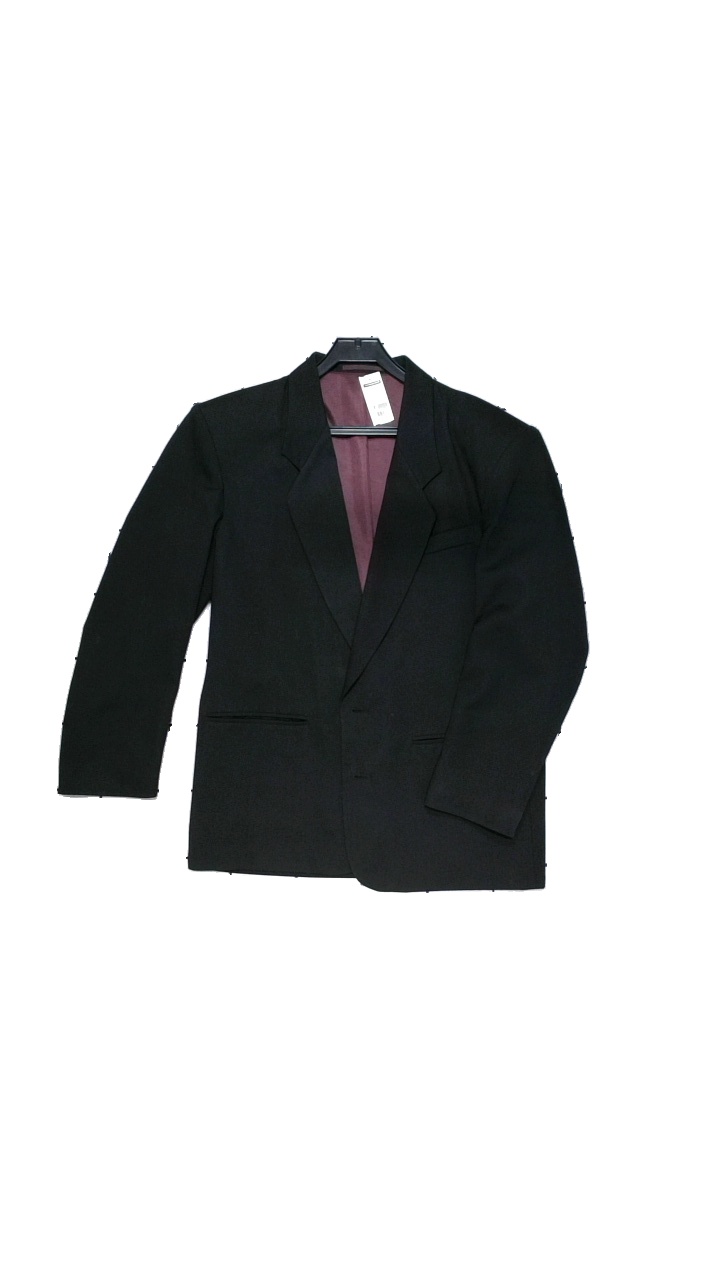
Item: Blazer (Men)
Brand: Hillman
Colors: Black
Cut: Regular
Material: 70% polyester, 30% viscose
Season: All
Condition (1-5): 4
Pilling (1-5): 2
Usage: Reuse
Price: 50-100